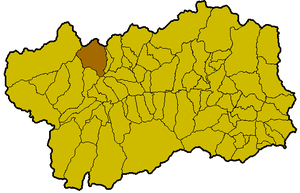
Localisation de la commune de Saint-Rhémy-en-Bosses à l'intérieur de la Vallée d'Aoste. Italiano: Posizione del comune di Saint-Rhémy-en-Bosses all'interno della Valle d'Aosta.
Saint-Rhémy-en-Bosses est une commune alpine de la Vallée d'Aoste, en Italie du Nord, située dans la haute vallée du Grand-Saint-Bernard. Elle fait partie de la communauté de montagne Grand-Combin.